List of birds of Yellowstone National Park

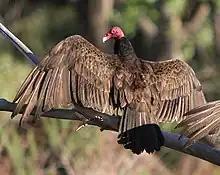
Turkey vulture

The New World vultures are not closely related to Old World vultures, but superficially resemble them because of convergent evolution. Like the Old World vultures, they are scavengers; however, unlike Old World vultures, which find carcasses by sight, New World vultures have a good sense of smell with which they locate carcasses. One species has been recorded in Yellowstone.